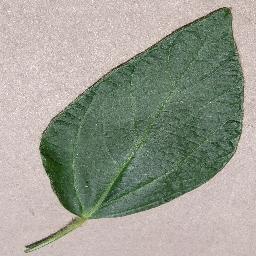
Label: Soybean___healthy